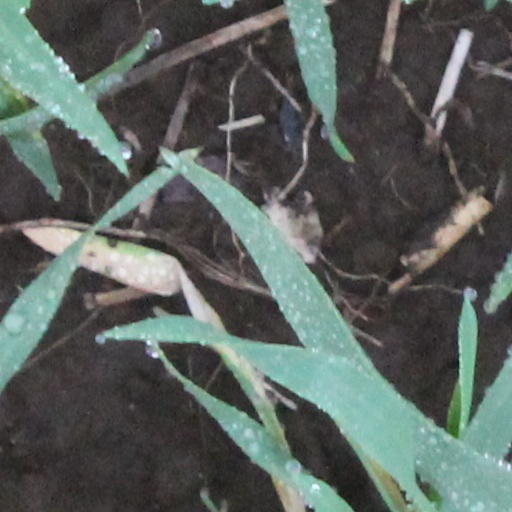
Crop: wheat